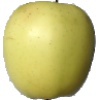
Label: Apple Golden 2